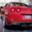
Label: automobile